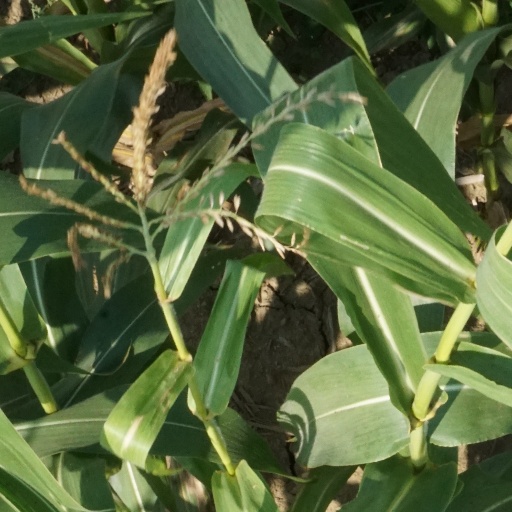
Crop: maize; corn